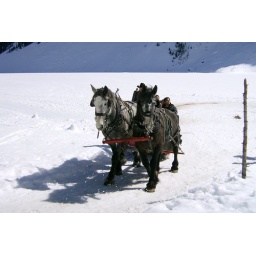
This stick marks the horse parking lot on the lake where the horse turn around before heading back towards Chateau Lake Louise.